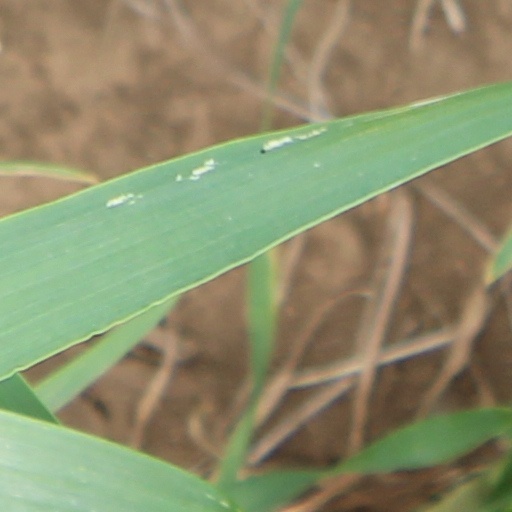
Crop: wheat